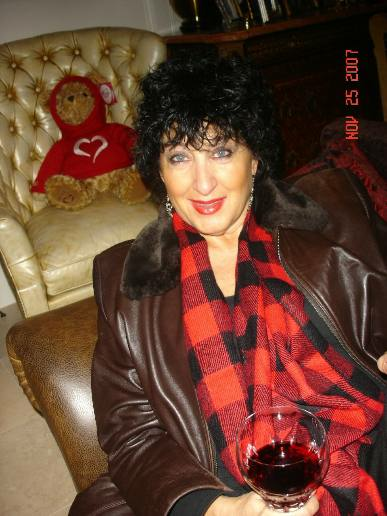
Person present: Yes